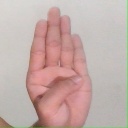
अक्षर: ब